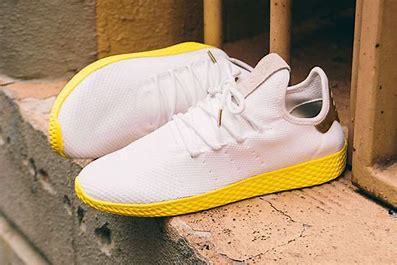
Brand: Adidas
Model: Pharrell Williams Tennis HU